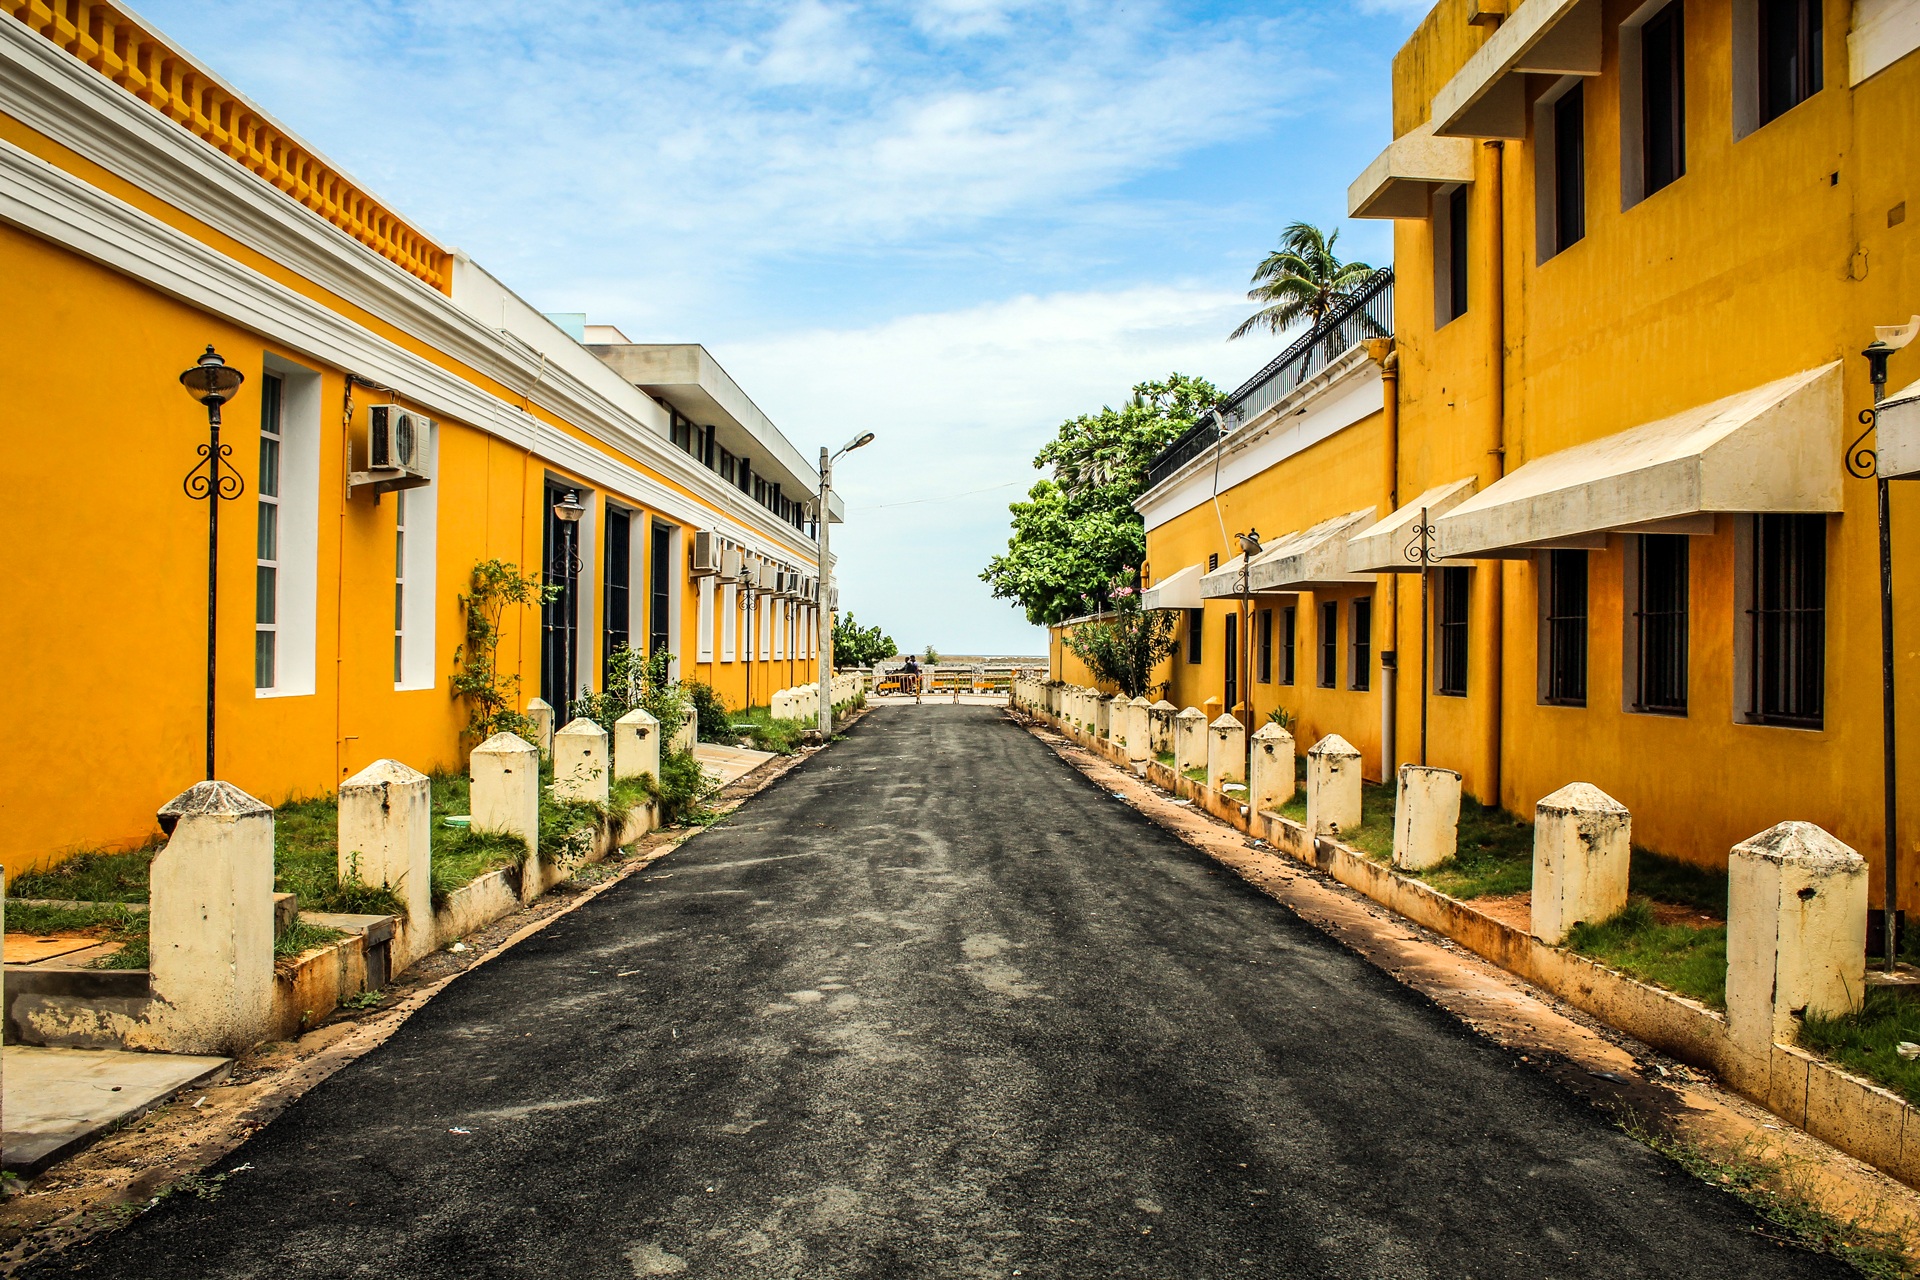
architecture, road, street, house, town, building, old, city, vacation, travel, village, transport, landmark, historic, french, india, estate, colony, neighbourhood, rural area, colonial, urban area, residential area, human settlement